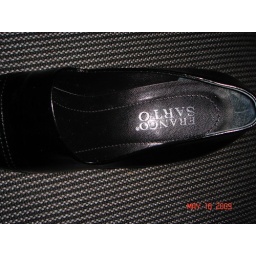
Lightly worn Franco Sarto dress shoes - size 7 1/2comfortable shoes in excellent condition